72nd Venice International Film Festival

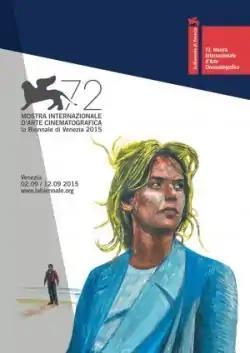
Festival poster

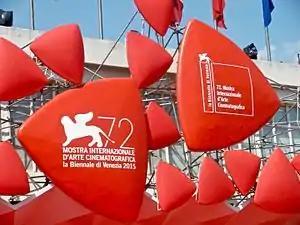
72nd Venice International Film Festival

The 72nd annual Venice International Film Festival, was held from 2 to 12 September 2015, at Venice Lido in Italy.